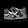
Label: Sandal